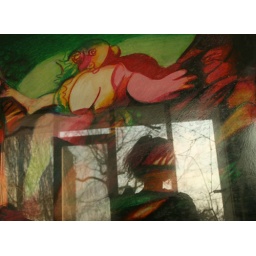
me, window, wall, sky and the tree reflecting in the beautiful painting in my room